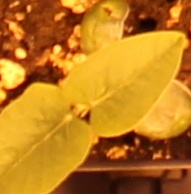
Label: Soybean